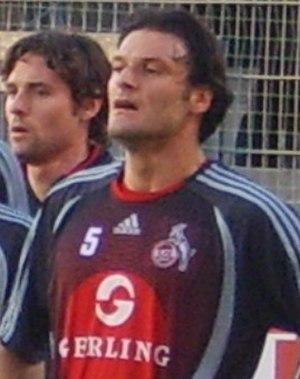
Alpay Fehmi Özalan est un footballeur turc. Il joue au poste de défenseur central au FC Cologne. Il faisait partie de l'équipe de Turquie qui a atteint la troisième place de la coupe du monde 2002.